Derwood, Maryland

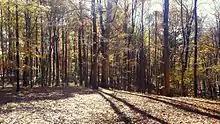
Autumn in Derwood

Derwood is an unincorporated area and census-designated place in east-central Montgomery County, Maryland, United States. It lies just north of Rockville, southeast of Gaithersburg, southwest of Olney, and northwest of the greater Silver Spring area. Derwood was originally "Deer Park" and was then "Deer Wood" before getting its current name.